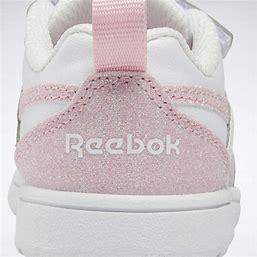
Brand: Reebok
Model: Royal Prime 2